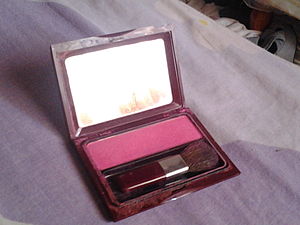
Rouge
Et rougesæt med børste
Rouge er en form for makeup, som lægges på kinderne for at give en vis effekt eller glød. Rouge er oftest i pudderform og lægges på kinderne med en rougebørste, en stor børste med en bred kvast forenden.